Peter Forsberg

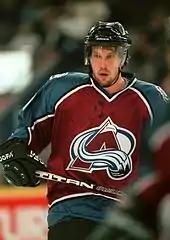
Forsberg with the Colorado Avalanche in 1997

In the 1996–97 season, Forsberg played in only 65 regular-season games and 14 of Colorado's 17 playoff games due to a bruised thigh. But he recorded 86 points (28 goals, 58 assists) as Colorado earned its first Presidents' Trophy and the third consecutive division title for the franchise. On March 16, 1997, Forsberg participated in the only fight of his NHL career against Detroit Red Wings winger Martin Lapointe. The fight occurred 10 days before the famous Red Wings–Avalanche brawl. In the playoffs, Colorado lost in the Conference Finals against Detroit; Forsberg scored 17 points (five goals, 12 assists).